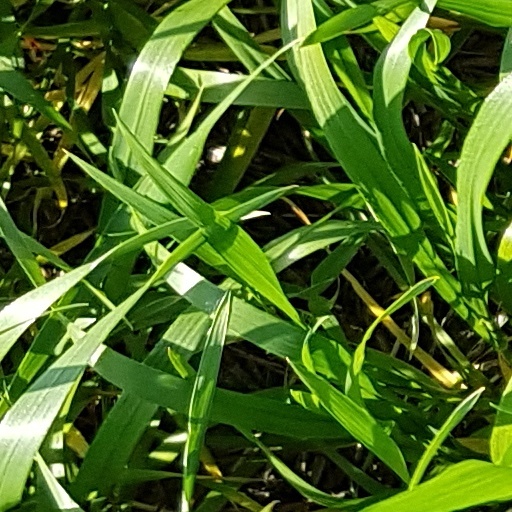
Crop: wheat